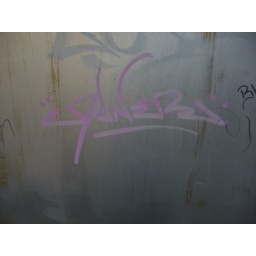
on a metal door behind andys fish bar in withington